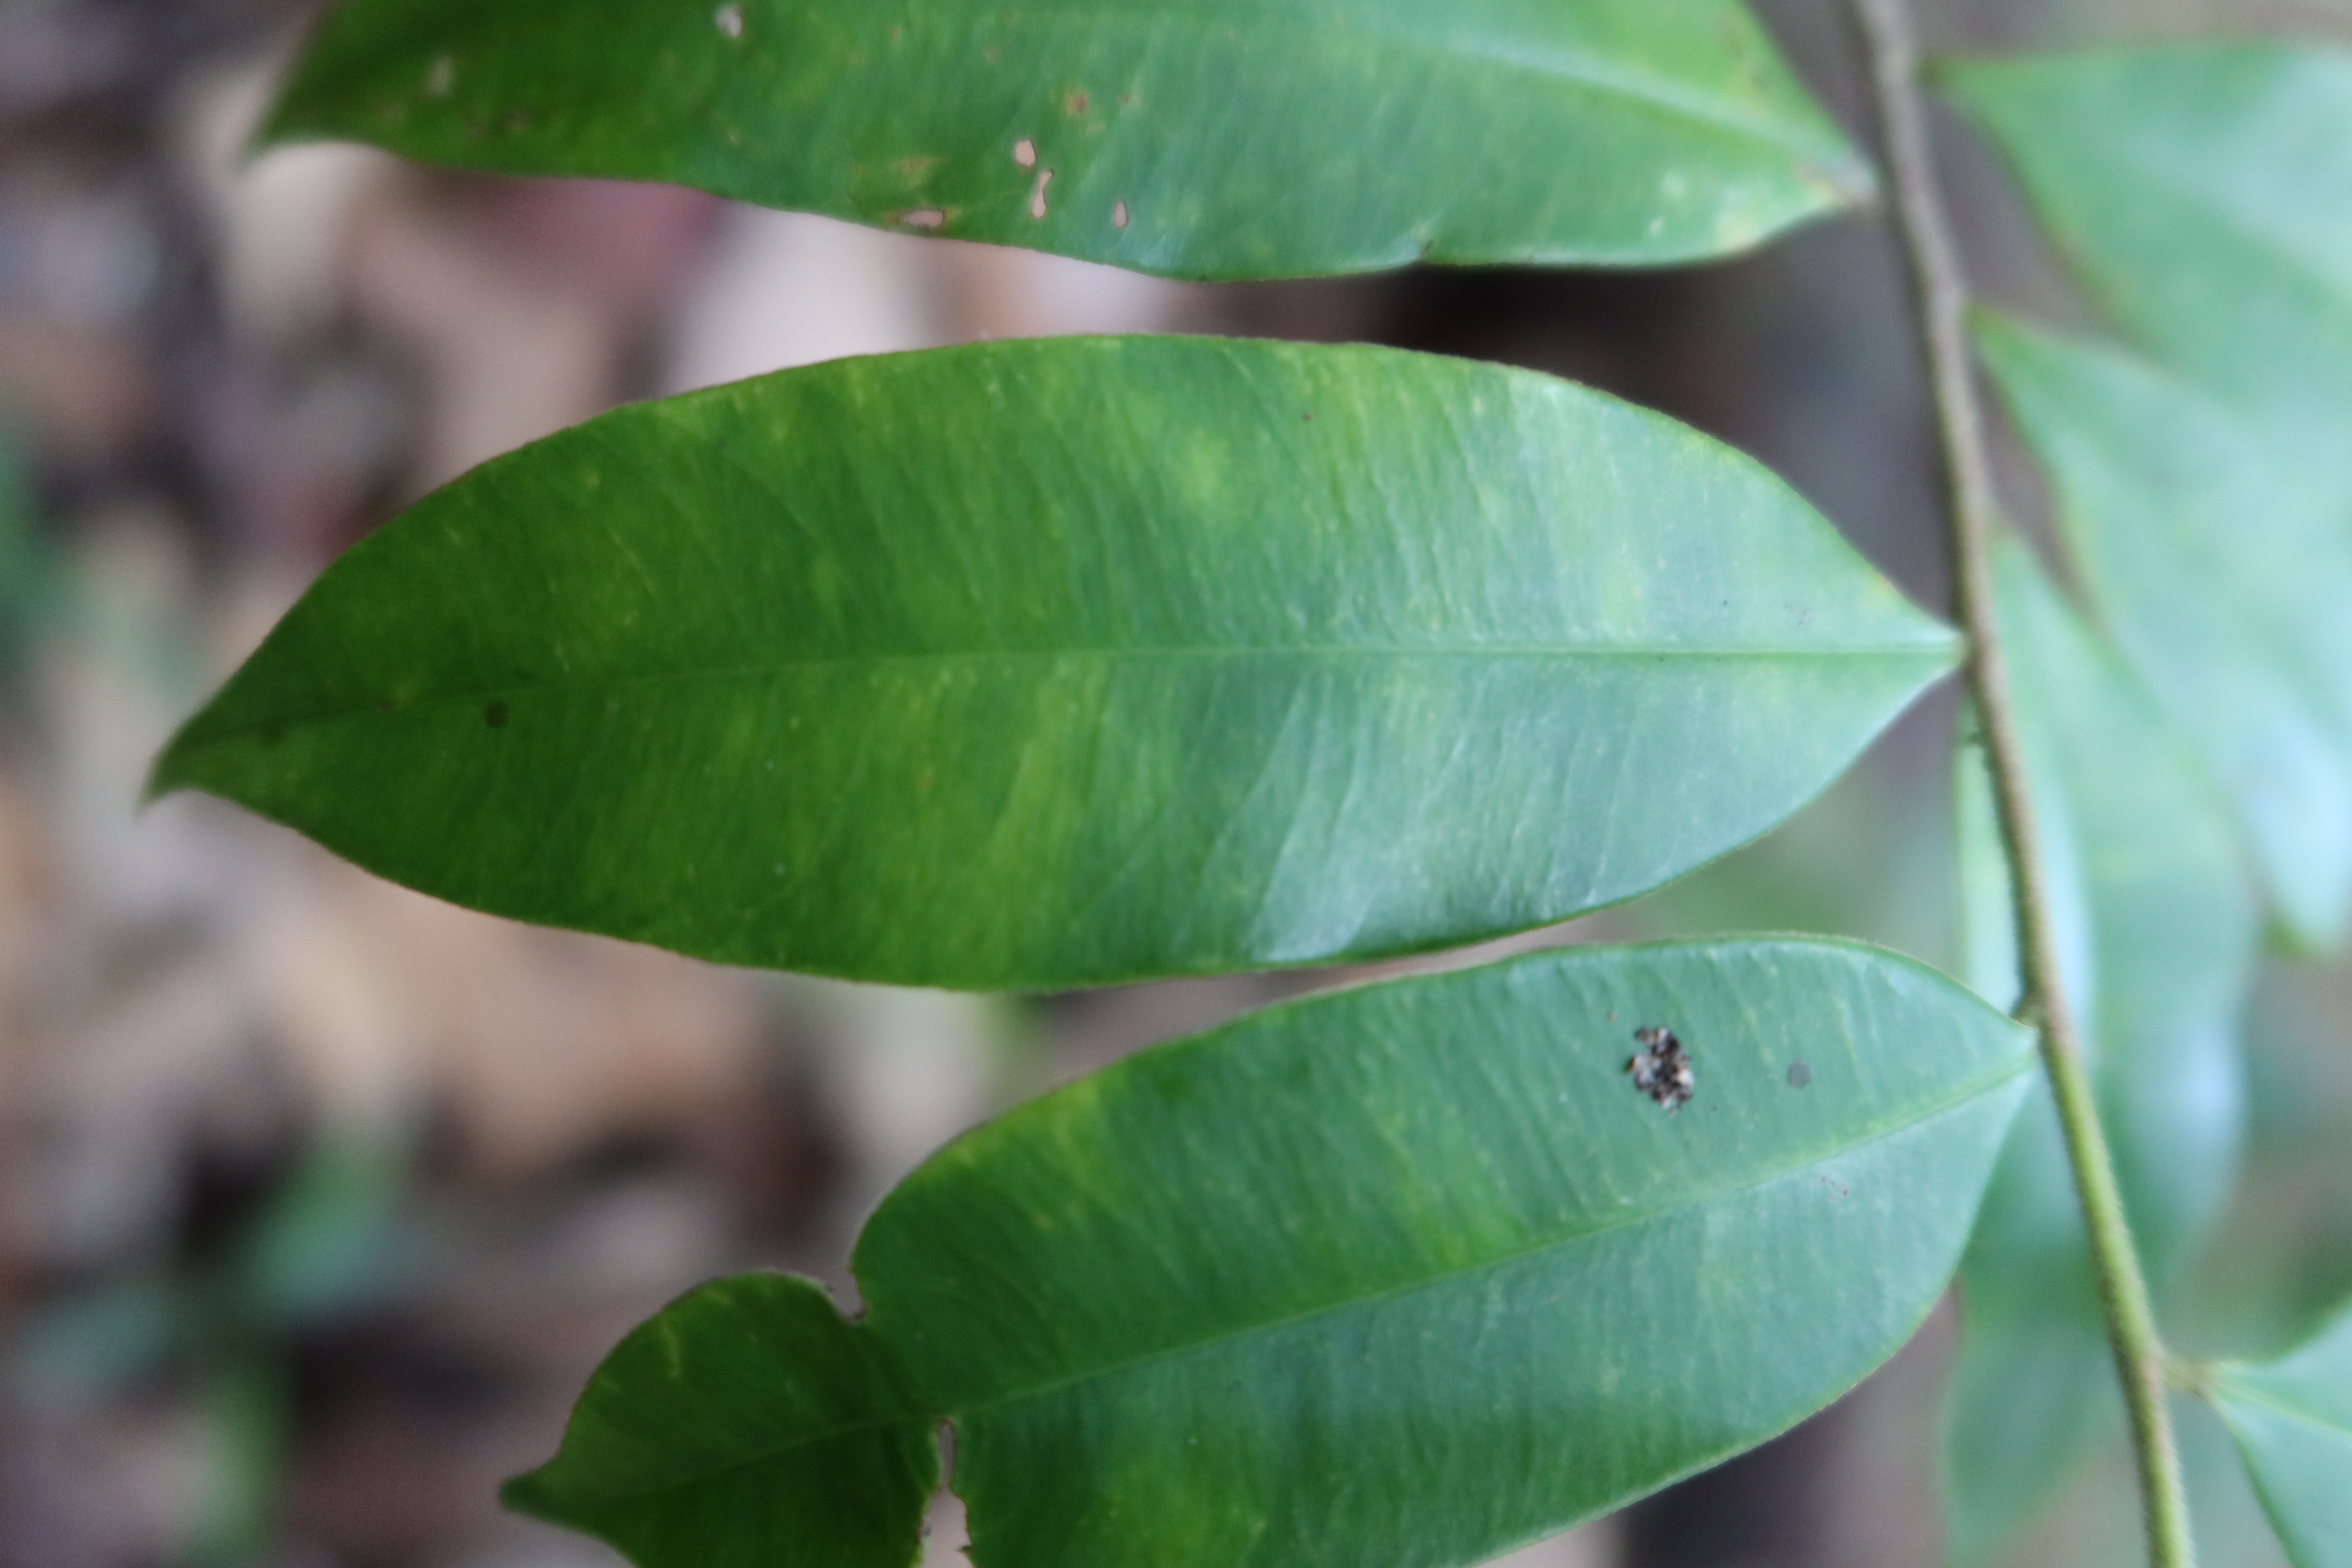
Label: Downy mildew